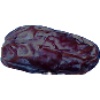
Label: Dates 1